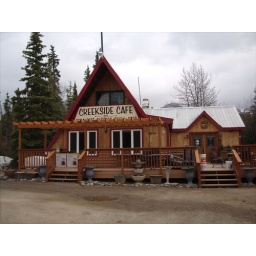
This is where I work you walk in the door on the far right and see Me standing behind the desk!